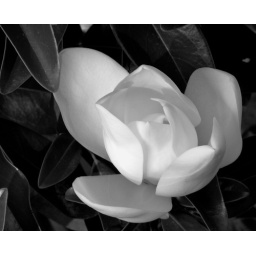
A beautiful magnolia flower i found in a park close to beach in San Francisco.June 2008